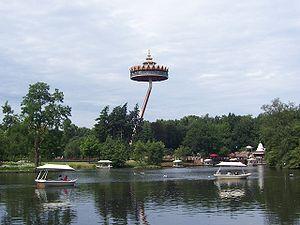
Une tour d'observation aussi appelé tour panoramique est une tour construite pour pouvoir voir au loin en utilisant le simple principe de l'élévation : en hauteur notre champ de vision s'élargit, la hauteur élimine certains obstacles et repousse les limites de l'horizon.
Intamin AG, usuellement abrégée Intamin, est une société de conception et de construction de montagnes russes, tours de chute et autres attractions à sensations fortes. Elle est aussi connue, dans une moindre mesure, dans le transport public comme constructeur de monorails. Son siège social se trouve à Wollerau, en Suisse.